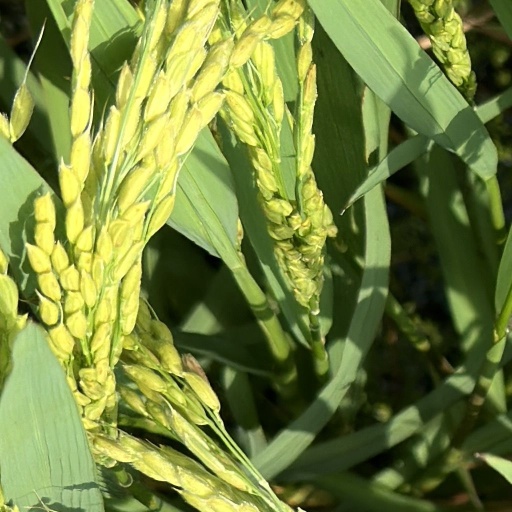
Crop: rice